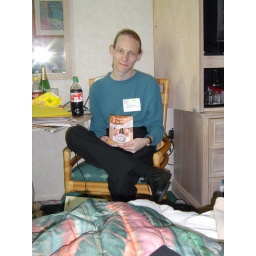
Matt showing off a book by our beach friend Scott Morris.